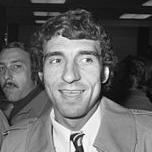
Age: 25